Giedo van der Garde

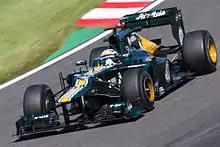
Van der Garde drove for Caterham in free practice for the 2012 Japanese Grand Prix.

On 1 February 2007 Van der Garde was unexpectedly announced by Spyker F1 as the team's test and reserve driver. On 2 February 2007 Super Aguri confirmed their belief their existing contract with Van der Garde was still in force, stating "Super Aguri F1 Team has a valid contract with Giedo van der Garde to drive for the team in the position of Friday and Test Driver for the 2007 FIA Formula One World Championship. The contract was submitted by the SAF1 Team to the Contracts Recognition Board on 23rd January 2007."